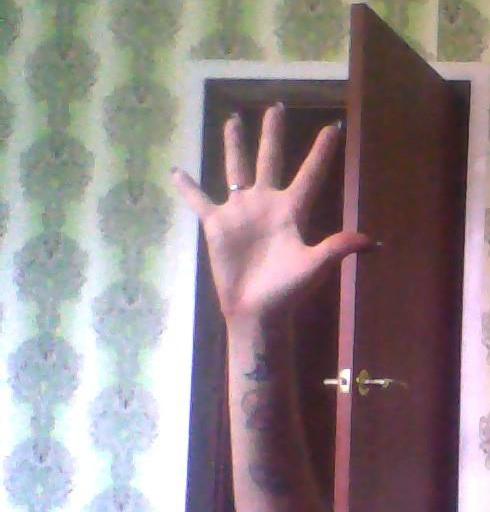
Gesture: palm